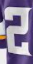
Number: 2